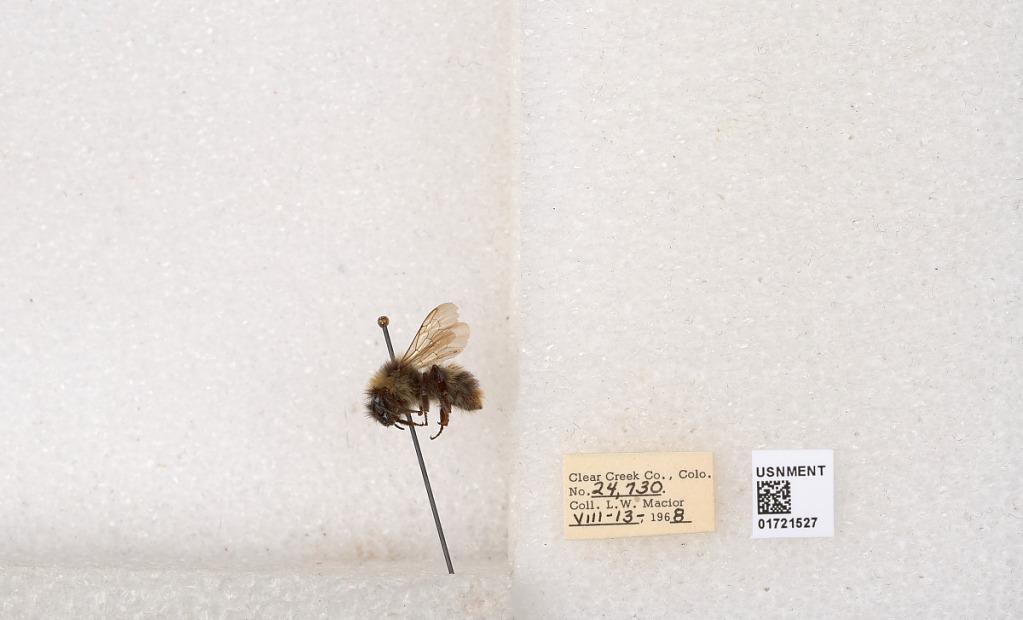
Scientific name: Bombus kirbyellus
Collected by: L. Macior
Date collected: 1968-8-13
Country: United States
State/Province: Colorado
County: Clear Creek
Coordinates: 39.6891, -105.644